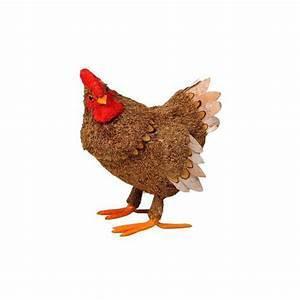
chicken